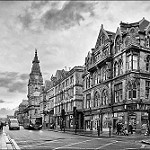
Scene: Outdoor